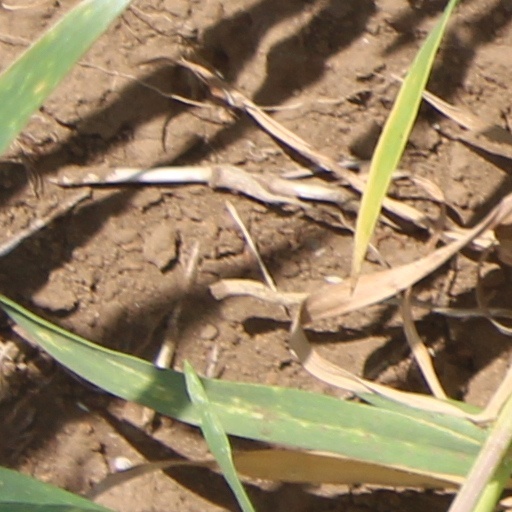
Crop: wheat